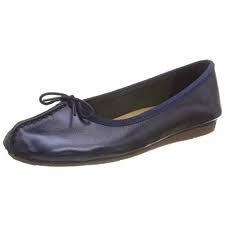
Label: Ballet Flat